Henriette Yvonne Stahl

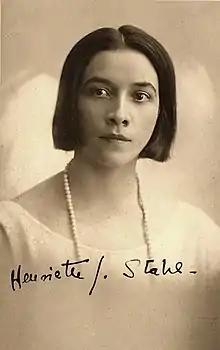
Henriette Yvonne Stahl. Autographed postcard

Henriette Yvonne Stahl (January 9, 1900 – May 25/26, 1984) was a Romanian novelist, short story writer and translator.